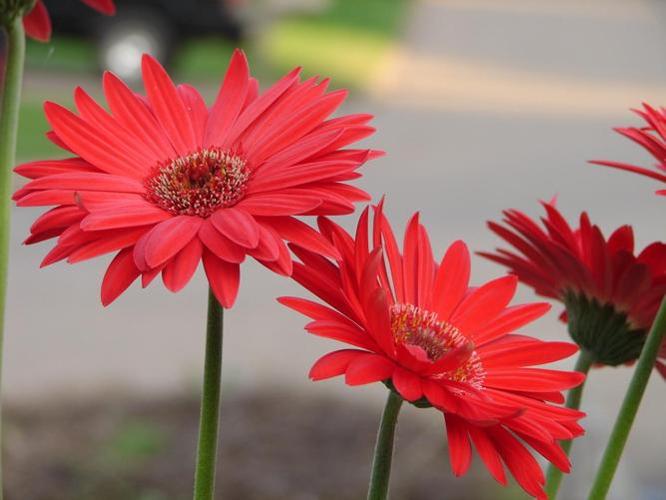
Label: barbeton daisy